Melianthus major

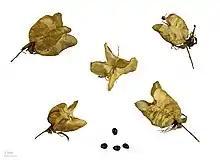
Fruit capsules and seed of "M. major"

Melianthus major, the giant honey flower or kruidjie-roer-my-nie (Afrikaans for 'herb-touch-me-not'), is a species of flowering plant in the family Francoaceae. It is an evergreen suckering shrub, endemic to South Africa and naturalised in India, Australia and New Zealand. It grows to tall by wide, with pinnate blue-green leaves long, which have a distinctive musky odour. Dark red, nectar-laden flower spikes, in length, appear in spring, followed by green pods. All parts of the plants are poisonous.